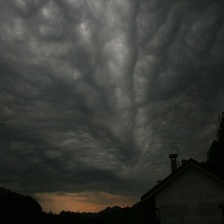
Cloud type: Nimbostratus